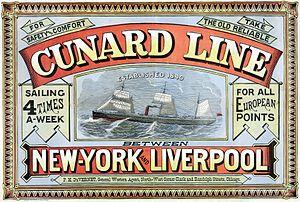
La classe Britannia est une classe de paquebot transatlantique, la première flotte de paquebots de la Cunard Line. Mise en service en 1840 pour assurer la liaison transatlantique entre Liverpool et Boston via Halifax, elle se compose au départ des trois premiers paquebots commandés par Samuel Cunard à l'ingénieur écossais Charles Napier qui les fait construire sur les chantiers navals de la Clyde en Écosse. Afin d'assurer un service bihebdomadaire, un quatrième paquebot, le Columbia est commandé en 1841 pour compléter la série. Tous les sister-ships du « quatuor » ont les mêmes caractéristiques techniques.
L'histoire de l'information financière en direct a contribué à l'accélération du progrès technique dans l'industrie des télécommunications et de l'informatique.
La Cunard Line est une compagnie maritime américano-britannique créée par le Canadien Samuel Cunard en 1838, aujourd'hui la plus vieille compagnie de croisière et de transatlantique en activité. Elle fut pendant longtemps la concurrente de la White Star Line.
James Gordon Bennett senior, est un homme de presse américain, fondateur du New York Herald.
Gerard Hallock est un journaliste américain qui a joué un rôle important dans le développement de New York et de la place financière de Wall Street et qui fut l'un des cofondateurs de l'Associated Press, la première agence de presse américaine.